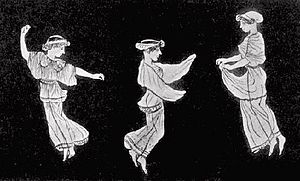
Okeanide
Okeanider
Okeaniderne var i græsk mytologi de 3000 døtre af titanerne Okeanos og Thetys. De regnedes blandt nymferne og var skytsguder for floder, kilder og have.